Warman, Saskatchewan

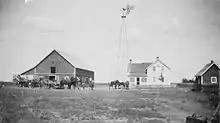
A. Buhler Farm near Warman, ca. 1910

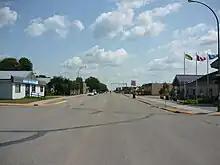
Central Street business district

Warman was first established in the fall of 1904 when the Canadian Northern Railway built its northern line (running from Humboldt to North Battleford) at the intersection with the Canadian Pacific Railway north–south line (running from Regina to Prince Albert). The original railway station was opened in the spring of 1907, and currently holds heritage status. Operational until 1942, the building now serves as a senior citizens' drop-in centre.